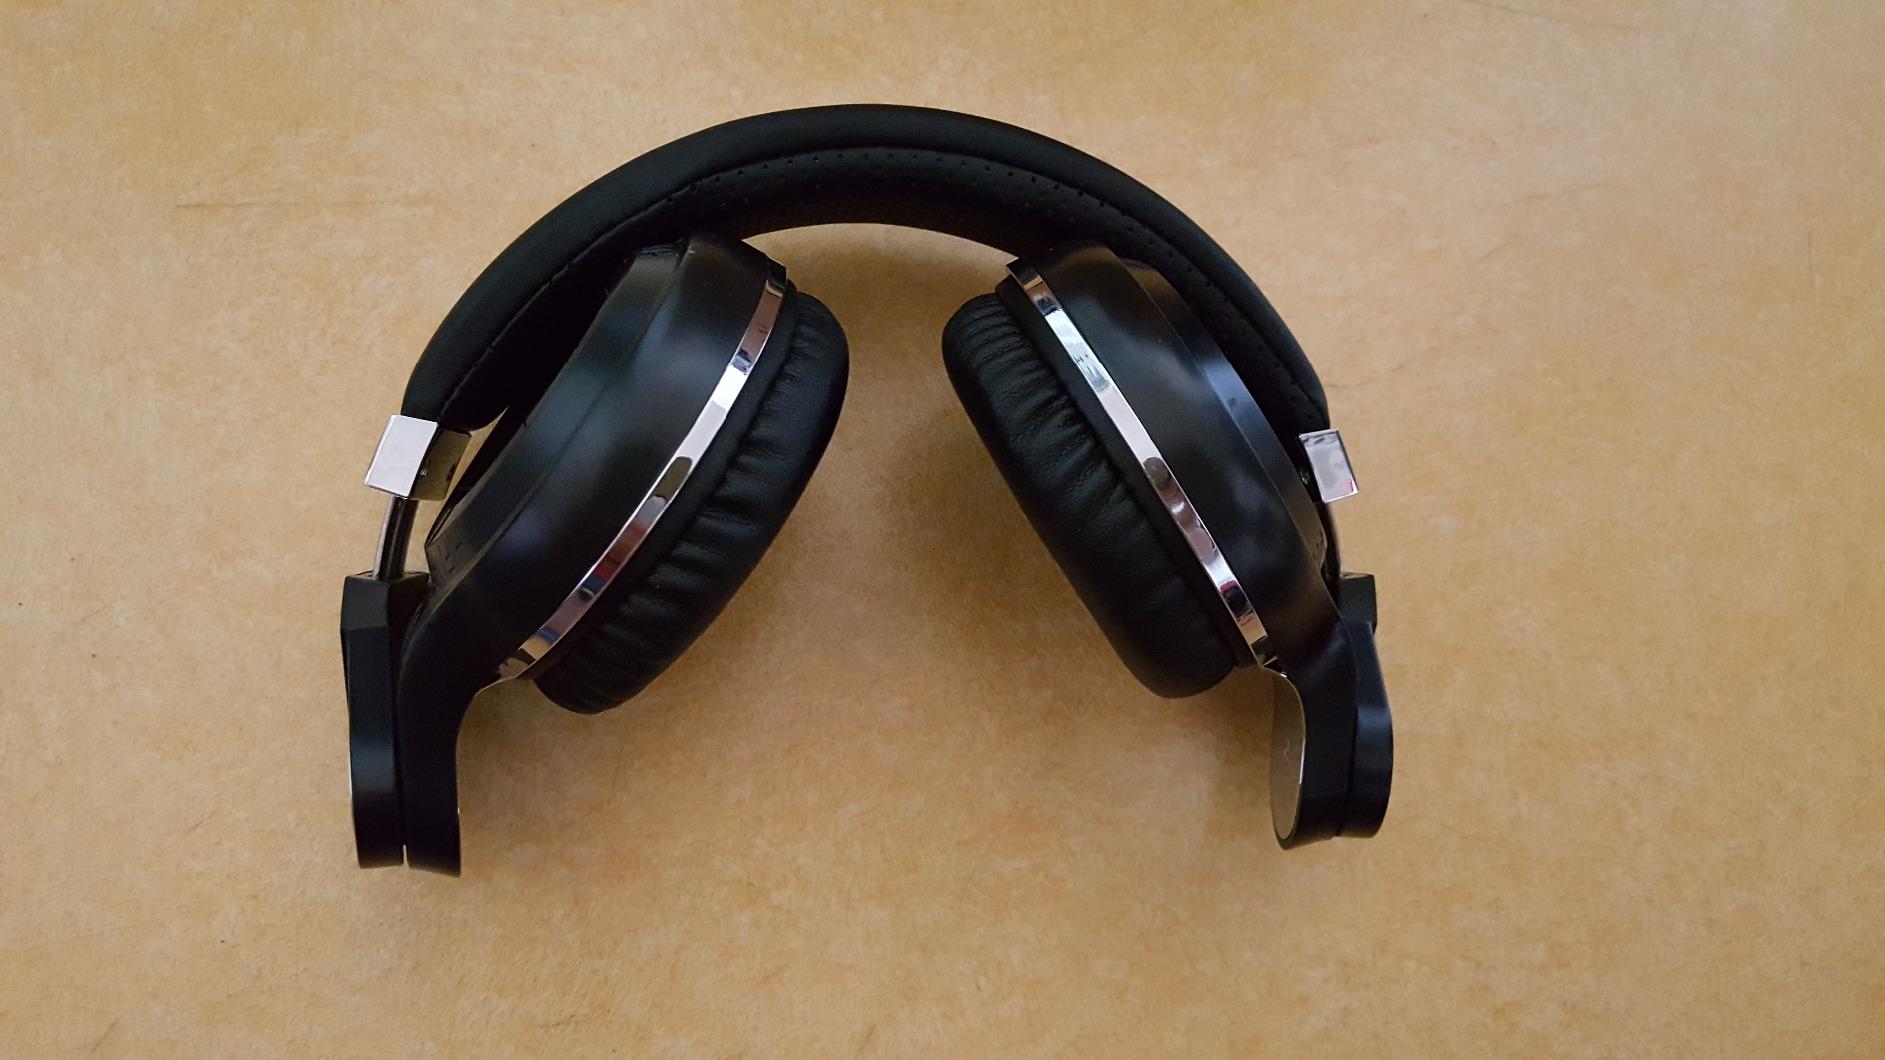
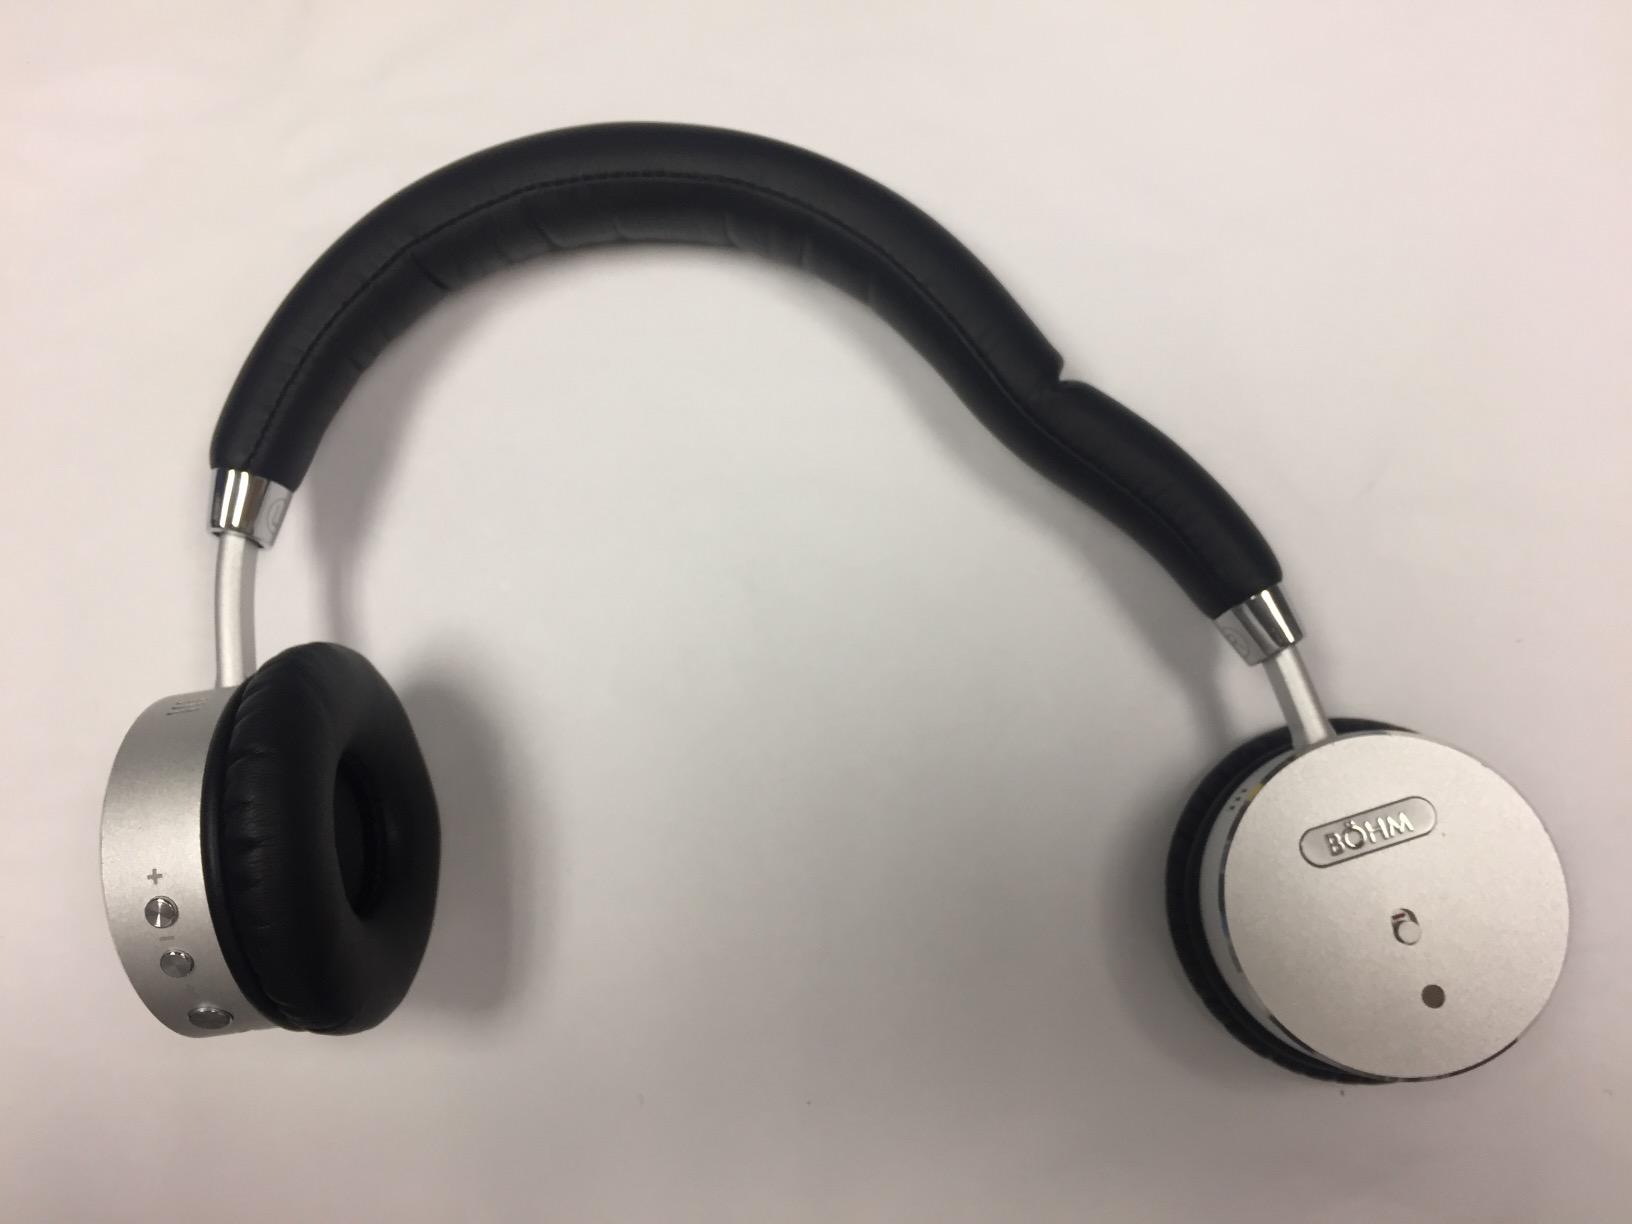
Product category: headphones
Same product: no